Savski Nasip

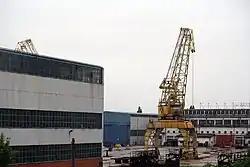
Shipyard in the eastern, industrial section

A zone in the southwestern extension of New Belgrade, west of the Blocks 45 (Sava Blocks neighborhood) and 72 (Dr Ivan Ribar neighborhood). It is on the opposite side of the municipality from the neighborhood of the same name and makes a continuation of the Sava quay, extending into the municipality of Surčin. Lower green riparian zone is below the higher embankment with a pedestrian and bicycle path on its crown. Any construction in the zone is explicitly banned and the embankment road is allowed only for the cars with special permits (locals who have arable land in the area behind the embankment), while use of trucks and heavy equipment is also banned. The forests which developed along the bank covered by 2010.